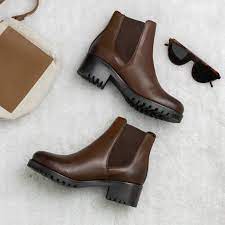
Label: Boat